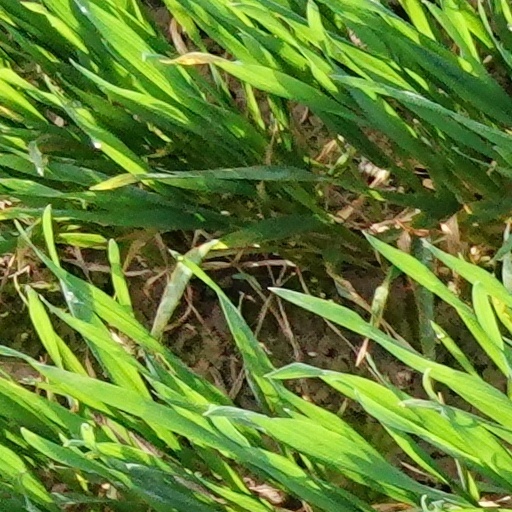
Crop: wheat